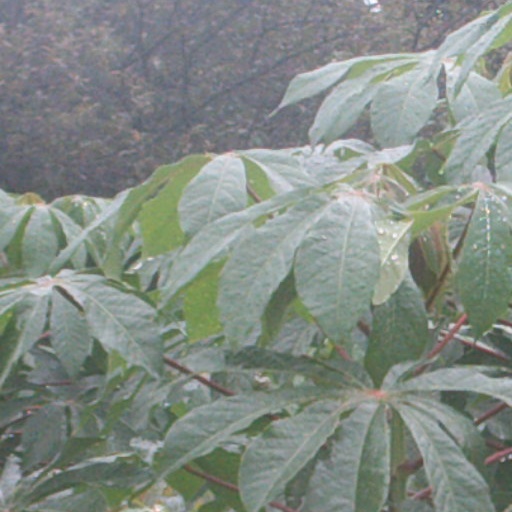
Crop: cassava